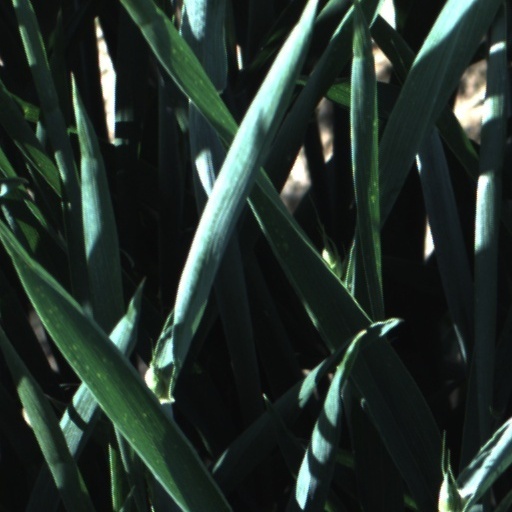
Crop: wheat